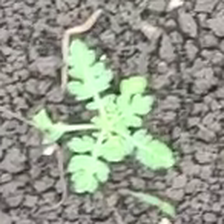
Weed species: Gajar_gavat_(Parthenium hysterophorus)